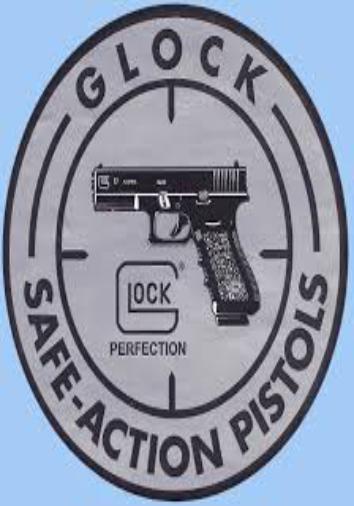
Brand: Glock-2
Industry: Clothes